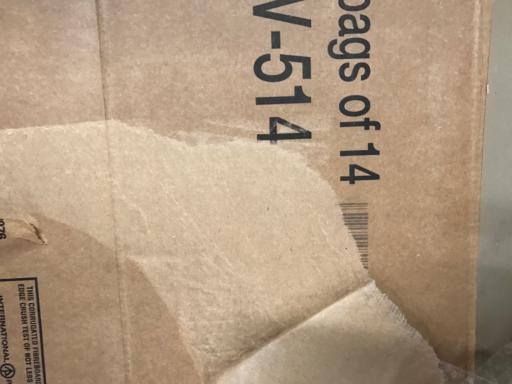
Waste category: cardboard